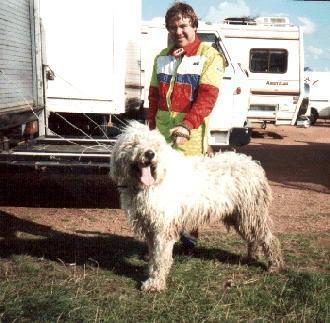
komondor